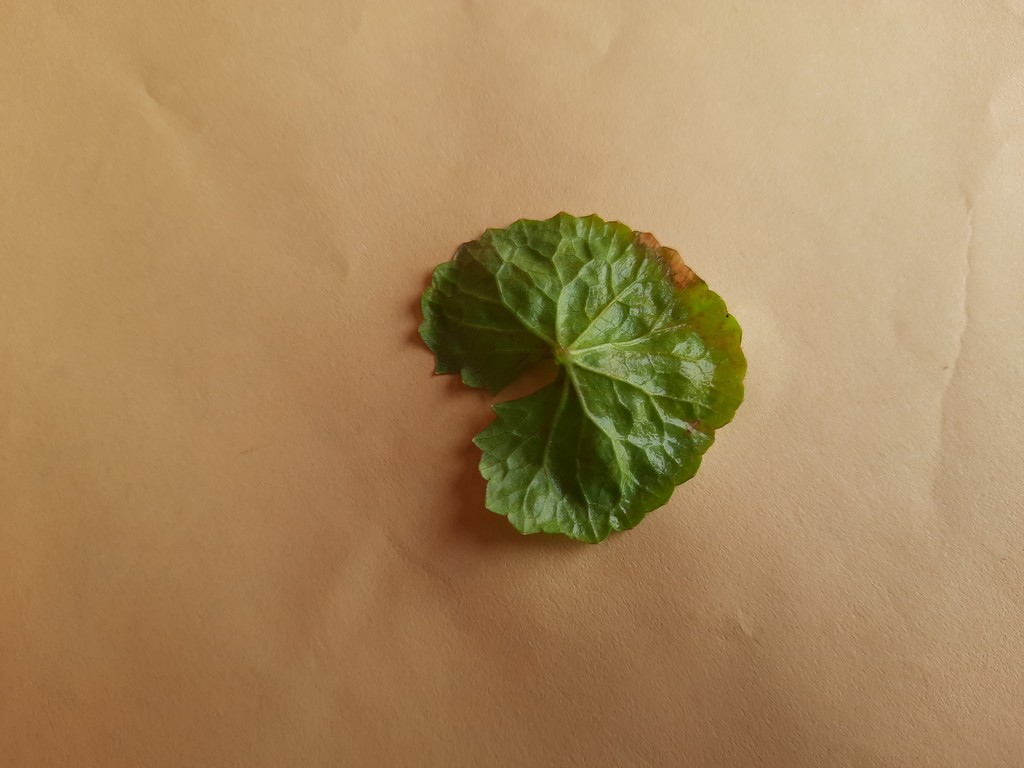
Label: Unhealthy